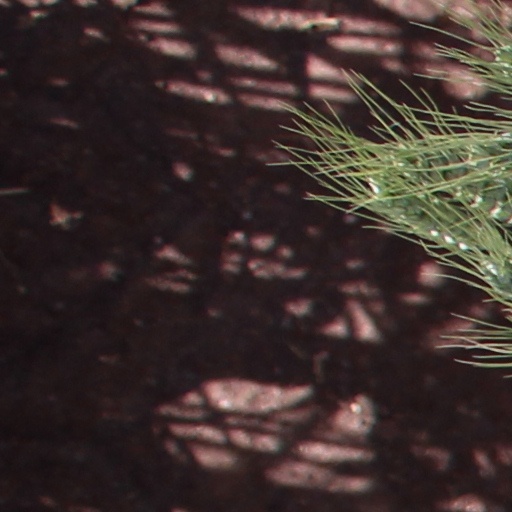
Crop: wheat